Igreja Matriz de Caminha

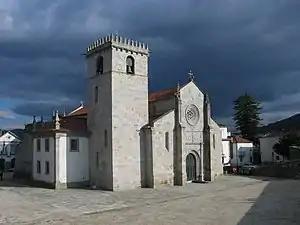
Igreja Matriz de Caminha

Igreja Matriz de Caminha is a church in Portugal. It is classified as a National Monument.